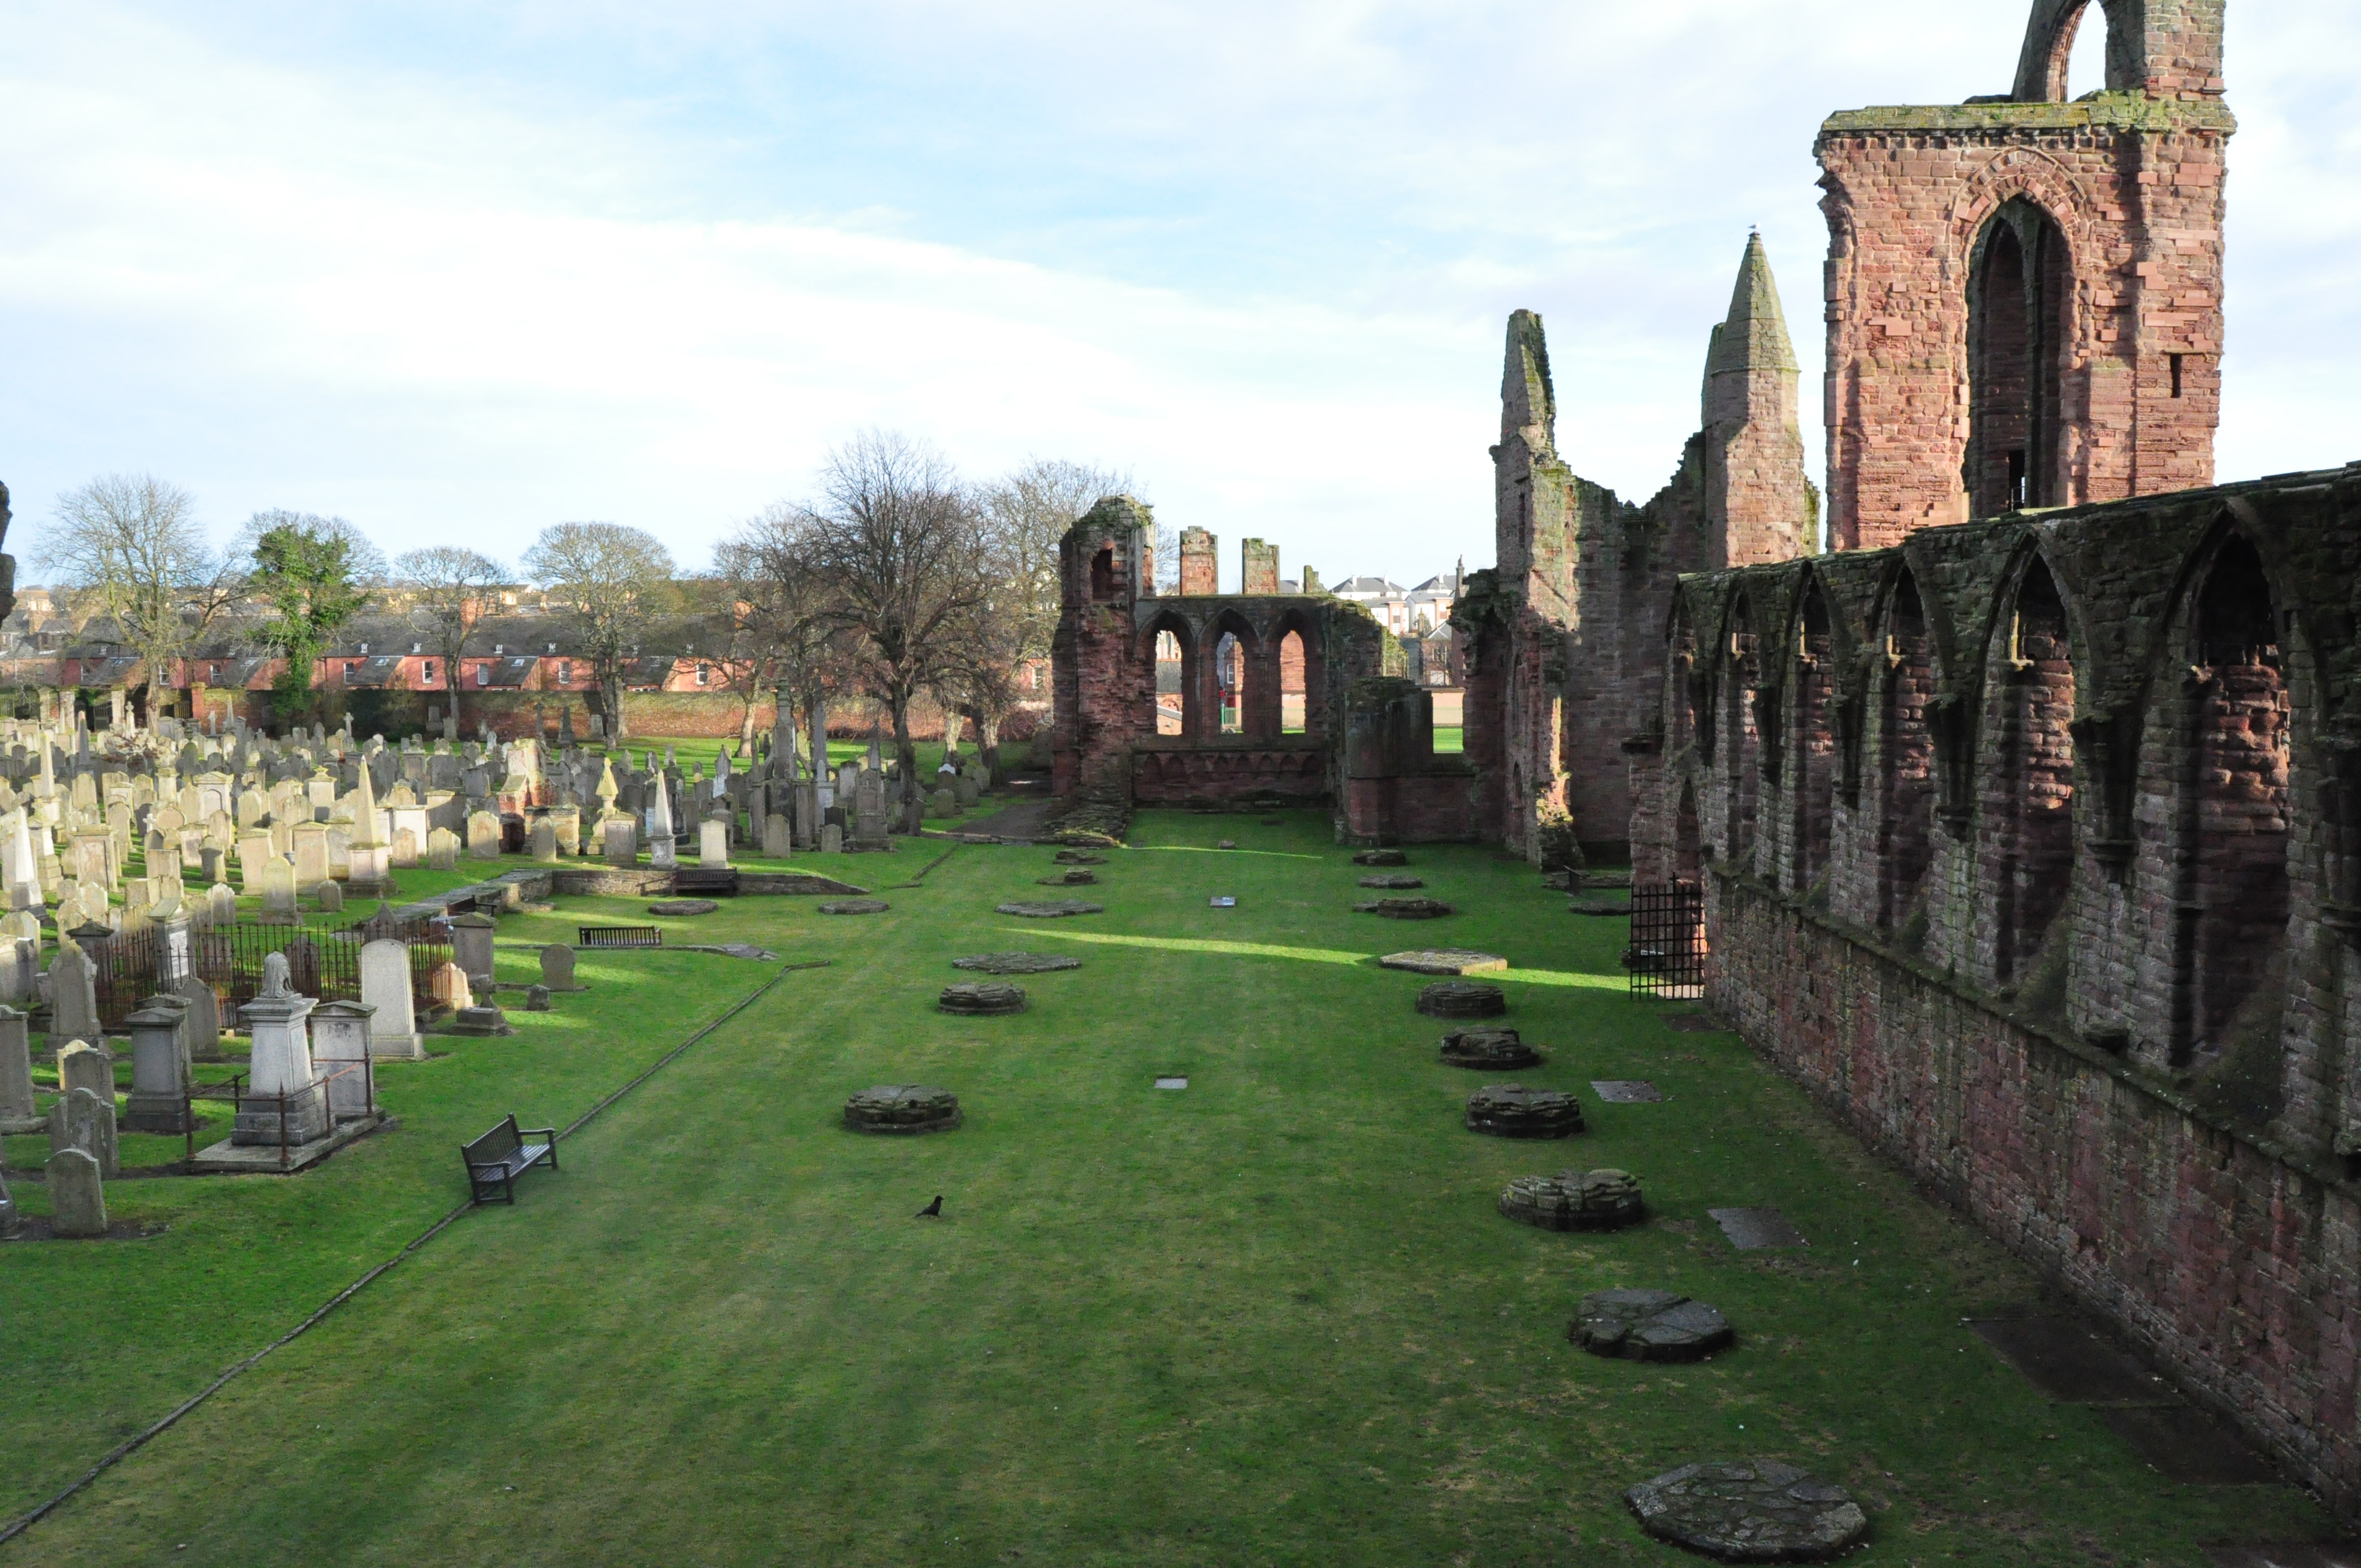
building, chateau, waterway, monastery, abbey, estate, stately home, historic site